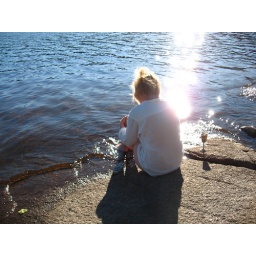
trip to the island in the lake to drink Champagne and (gulp) sign divorce papers. Sigh.